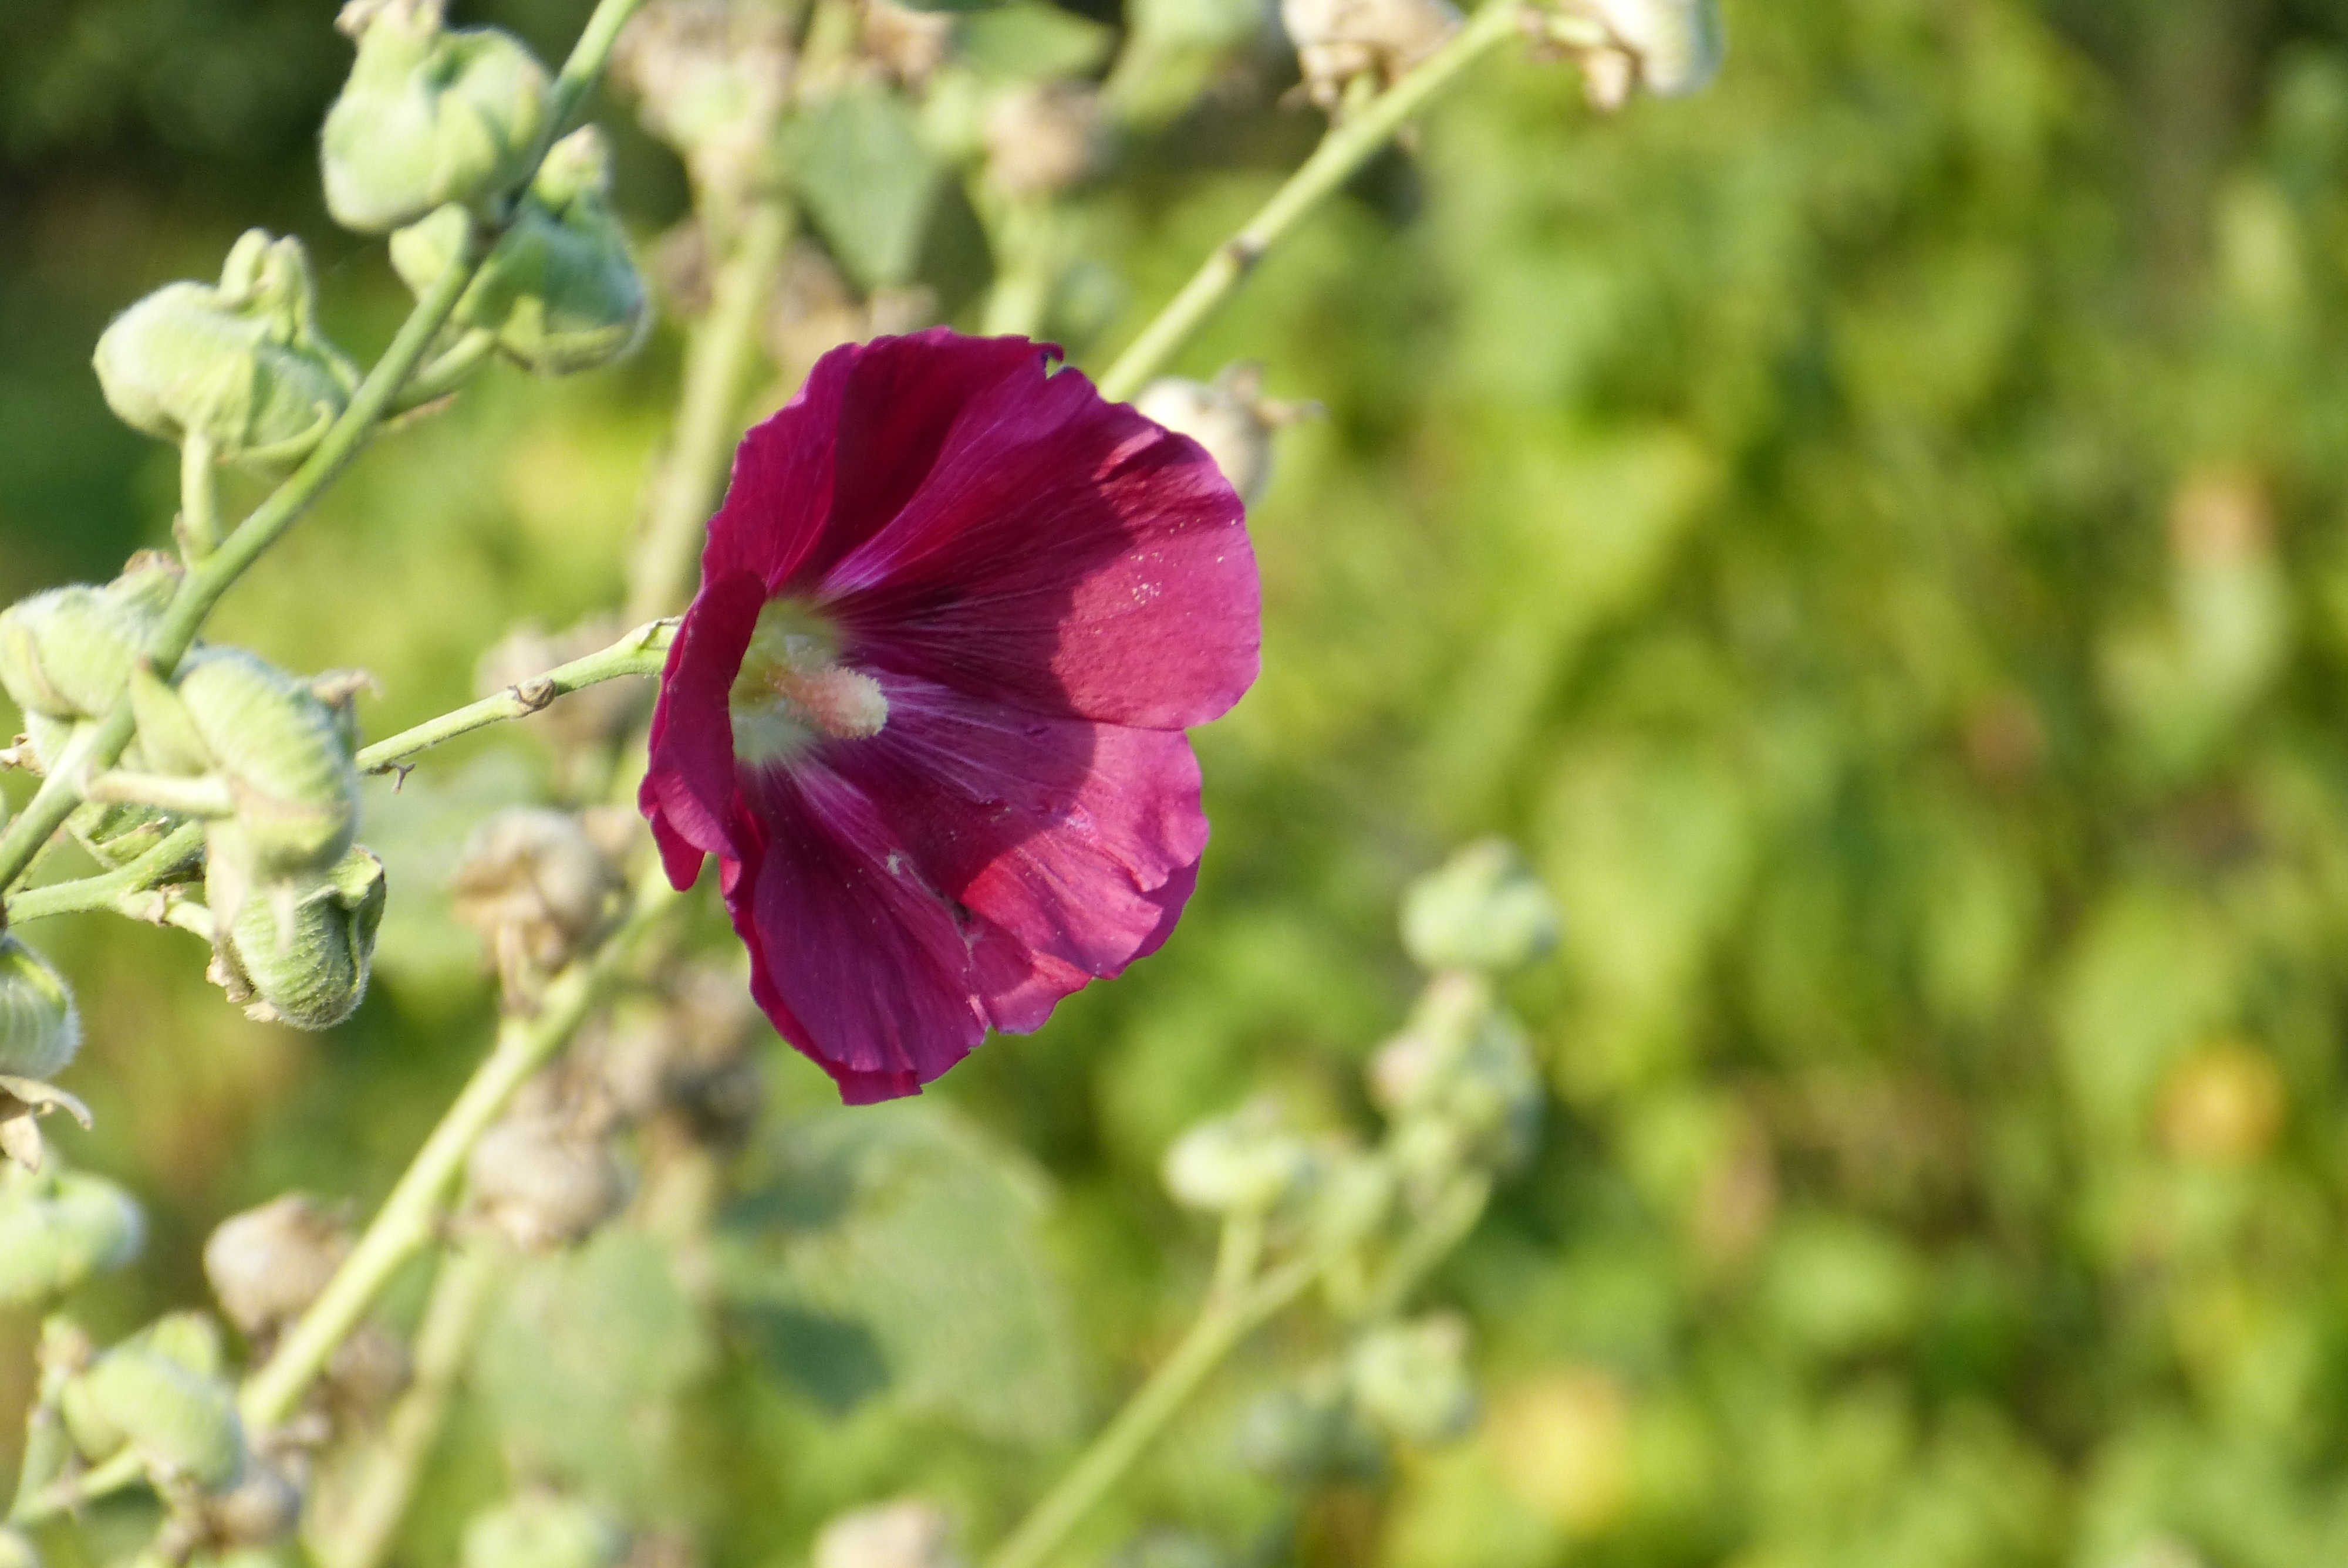
nature, blossom, plant, flower, petal, bloom, summer, red, botany, garden, close, flora, botanical, wildflower, farbenpracht, bright, macro photography, flowering plant, mallow, allotment, annual plant, plant stem, land plant